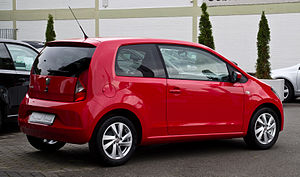
Volkswagen up! / Modelhistorie / Varianter
Volkswagen up! er en mikrobil fra Volkswagen. Den tilhører New Small Family-serien og er i Europa efterfølger for Volkswagen Fox. Produktionen startede i december 2011, og bilen kom på markedet i Tyskland den 3. december 2011 og i hele Europa i april 2012.